A Thief in Paradise (1952 film)

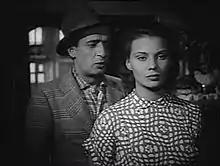

A Thief in Paradise (Italian: Un ladro in paradiso) is a 1952 Italian comedy film directed by Domenico Paolella and starring Nino Taranto, Hélène Rémy and Francesco Golisano. It was expanded from a dialect poem written by Eduardo De Filippo. It was shot at Cinecittà Studios in Rome.